Scott Geddes

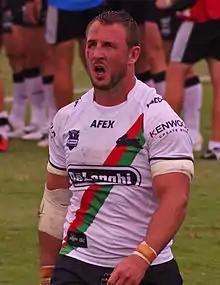

Scott Geddes (born 18 October 1980) is an Australian former professional rugby league footballer who played for eleven seasons (2002-2012) as a prop forward for the South Sydney Rabbitohs in the National Rugby League.